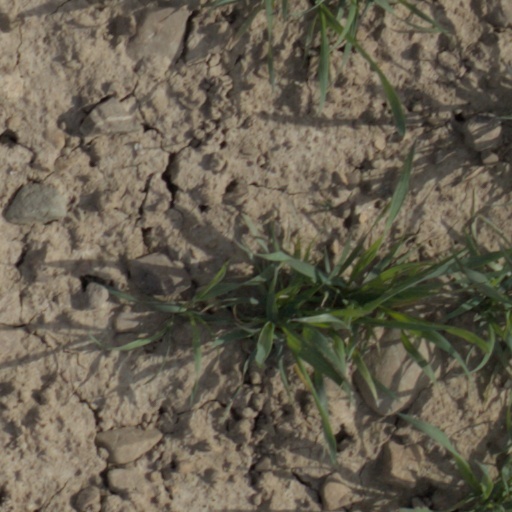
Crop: wheat